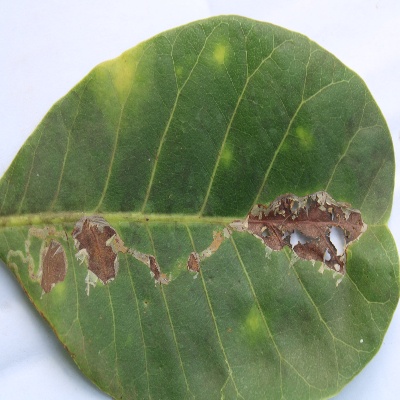
Crop: Cashew
Condition: leaf miner